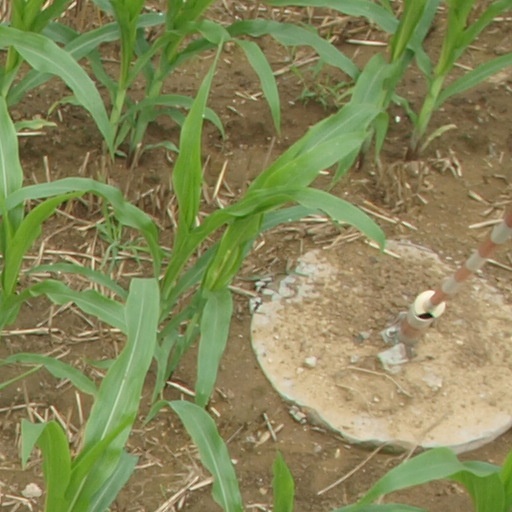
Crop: maize; corn